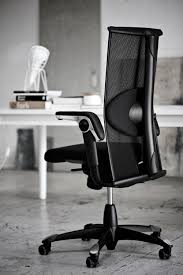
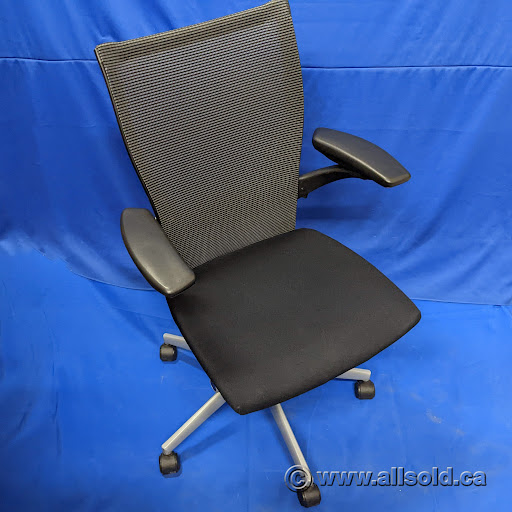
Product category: items_chair
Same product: no